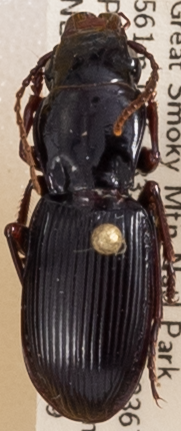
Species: Pterostichus acutipes acutipes
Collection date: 2019-07-09
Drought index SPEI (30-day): -0.24
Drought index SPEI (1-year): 2.09
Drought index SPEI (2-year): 2.09